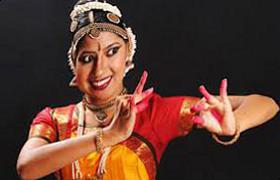
Dance form: bharatanatyam